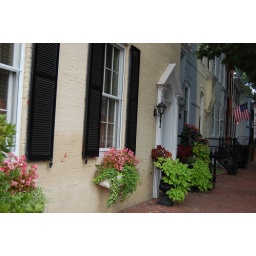
we liked the green in these plants